Vanessa Bauche

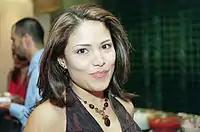
Bauche in 2010

Bauche was born Alma Vanessa Bauche Chavira, named after actress Vanessa Redgrave. Her father was a Romani who married her mother, a woman who aspired to be a dancer and singer. At the time of the marriage, her mother was sixteen years old and her father was a junior in high school. The couple divorced when Bauche was seven years old. After the divorce, she and her brother, Tito, spent three years traveling with their father. Eventually, she and her brother settled down with their mother in Mexico City.